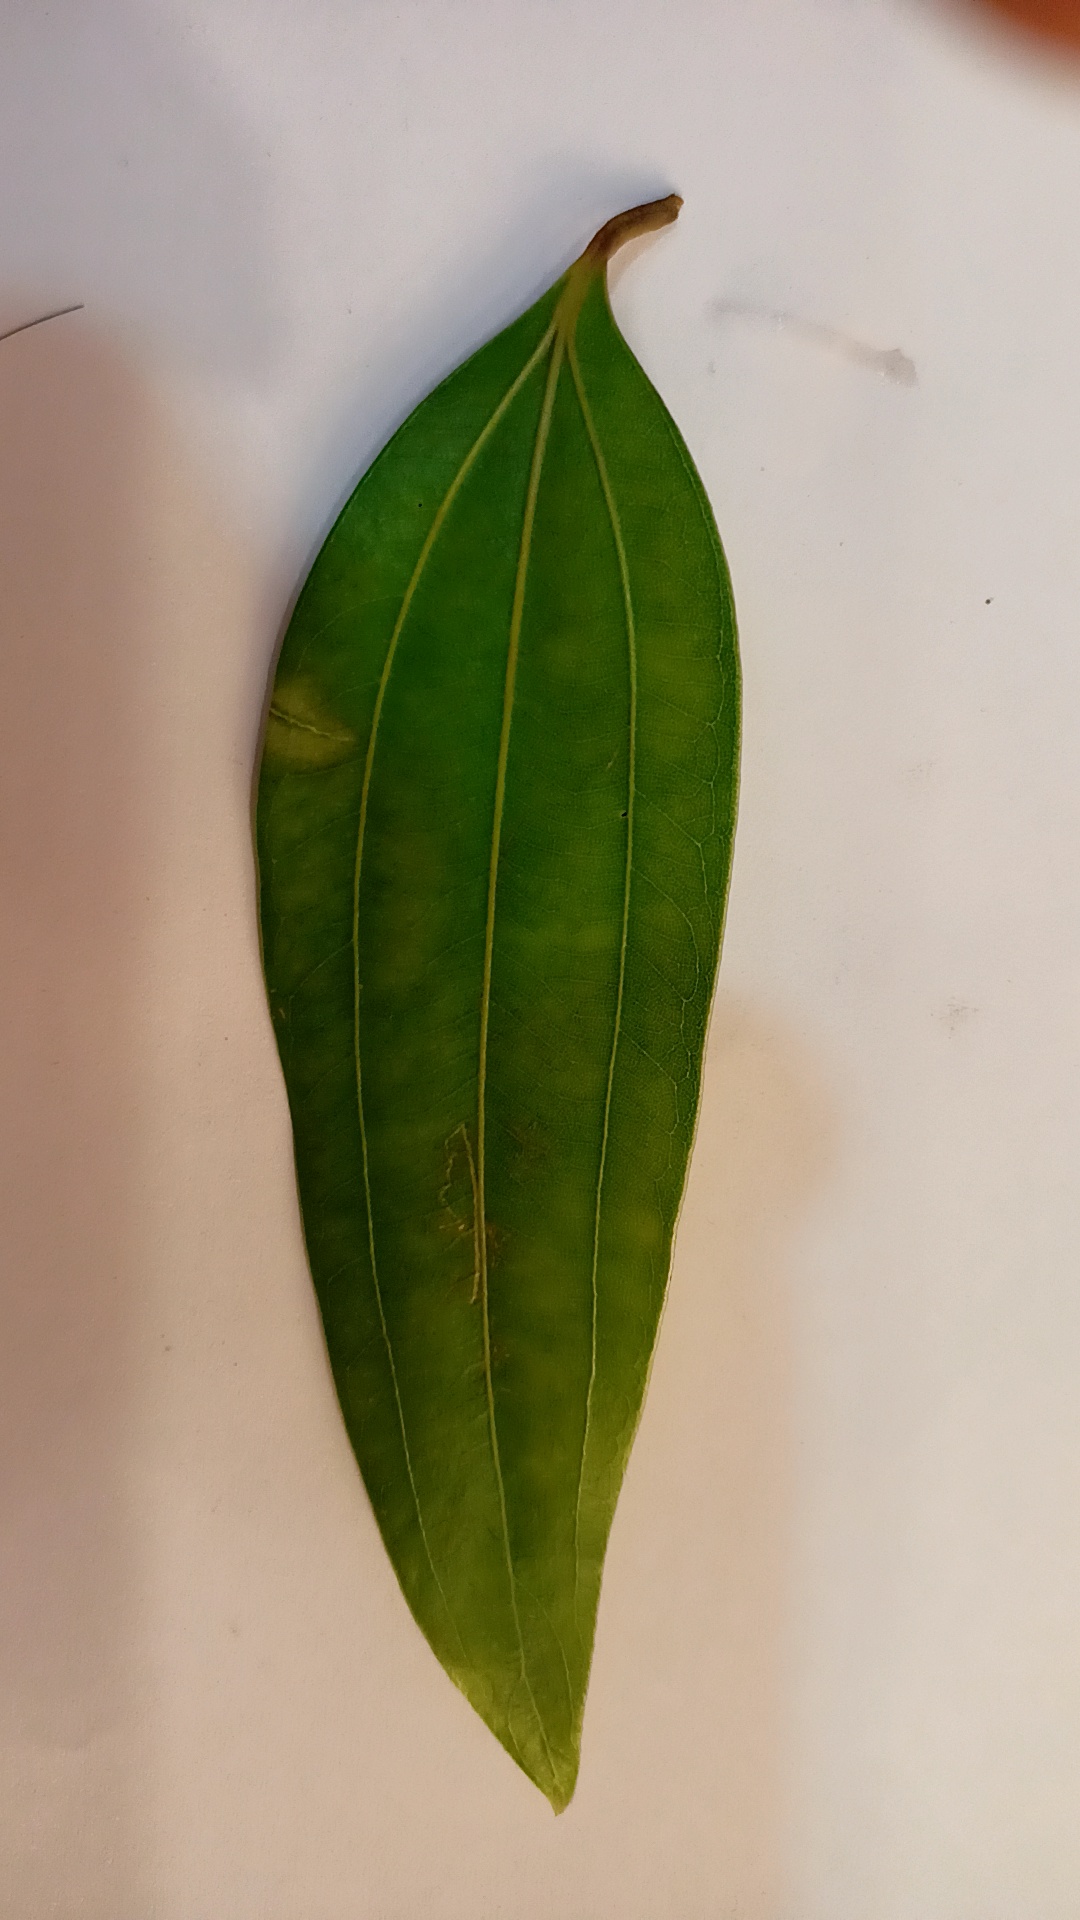
Label: Healthy